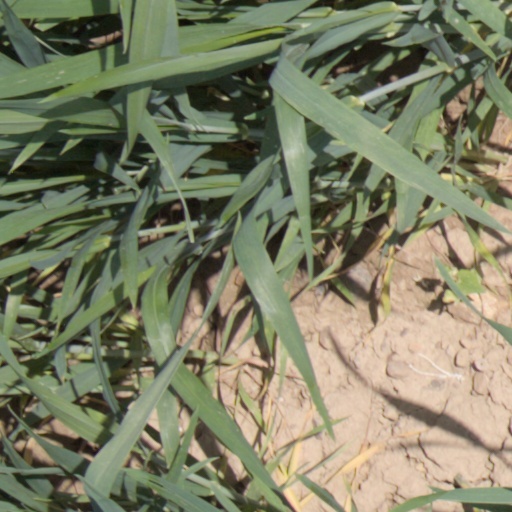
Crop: wheat